Liverpool Medical Students Society

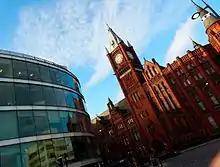
The Victoria Building (above) where the weekly 'Ordinary Meetings' take place

On 14 January 2016 Liverpool Guild of Students officially de-ratified the society barring its use of guild services.